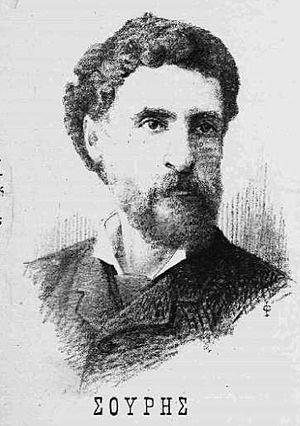
Georges Sourís, né le 2 février 1853 et mort le 26 août 1919, fut un des plus importants poètes satiriques de la Grèce contemporaine, ayant été qualifié d’« Aristophane moderne ».